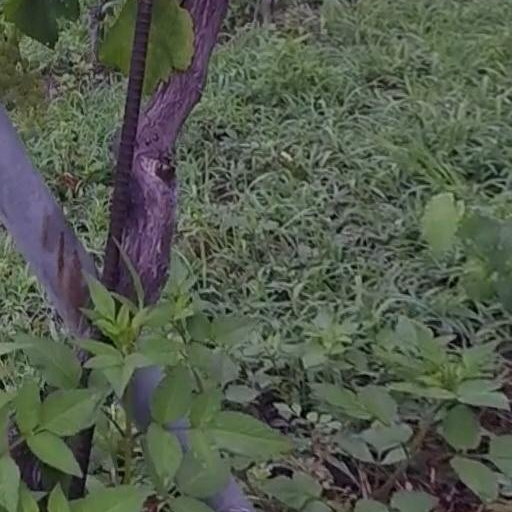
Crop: grape